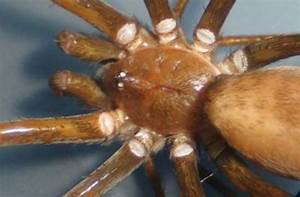
Label: spider